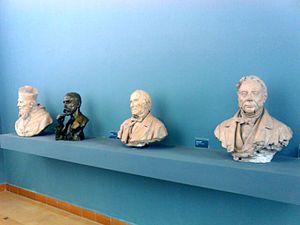
La galleria dell'Accademia est un musée de Naples fondé en 1864 et localisé dans le palais qui abrite l’Académie des Beaux-Arts de Naples.